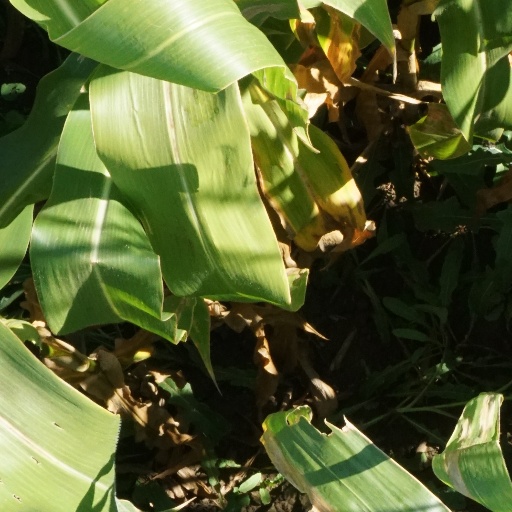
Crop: maize; corn